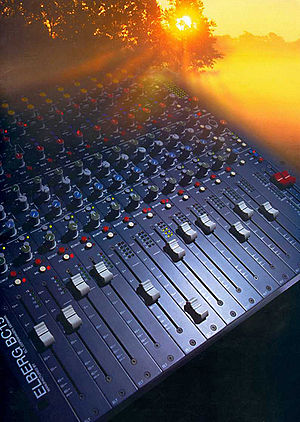
Lydmikser
Lydmikser, her ELBERG BC15, fremstillet af ELBERG-ELT i Danmark. Denne type pult brugtes blandt andet i DR's afviklingscentral til at styre og monitere de enkelte programmer. Hvert apparat eller program kan justeres i lydstyrke, ligesom bas, mellemtone og diskant kan reguleres. Efter flytningen til DR Byen er det Studer On Air 3000-miksere, der benyttes i DR's afviklingscentral.
Lydmikser, her ELBERG BC15, fremstillet i Danmark.
En miksers primære opgave er at kunne justere flere individuelle audiosignalers volumen og kunne lægge dem sammen til et output linjesignal. Output linjesignalet sendes videre ind i en eller flere effektforstærkere, sendere eller optagere.